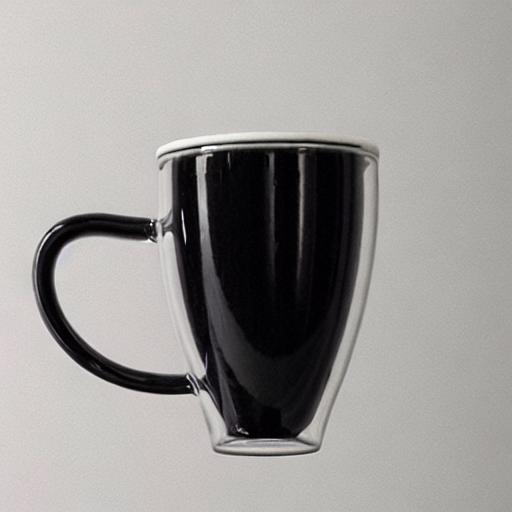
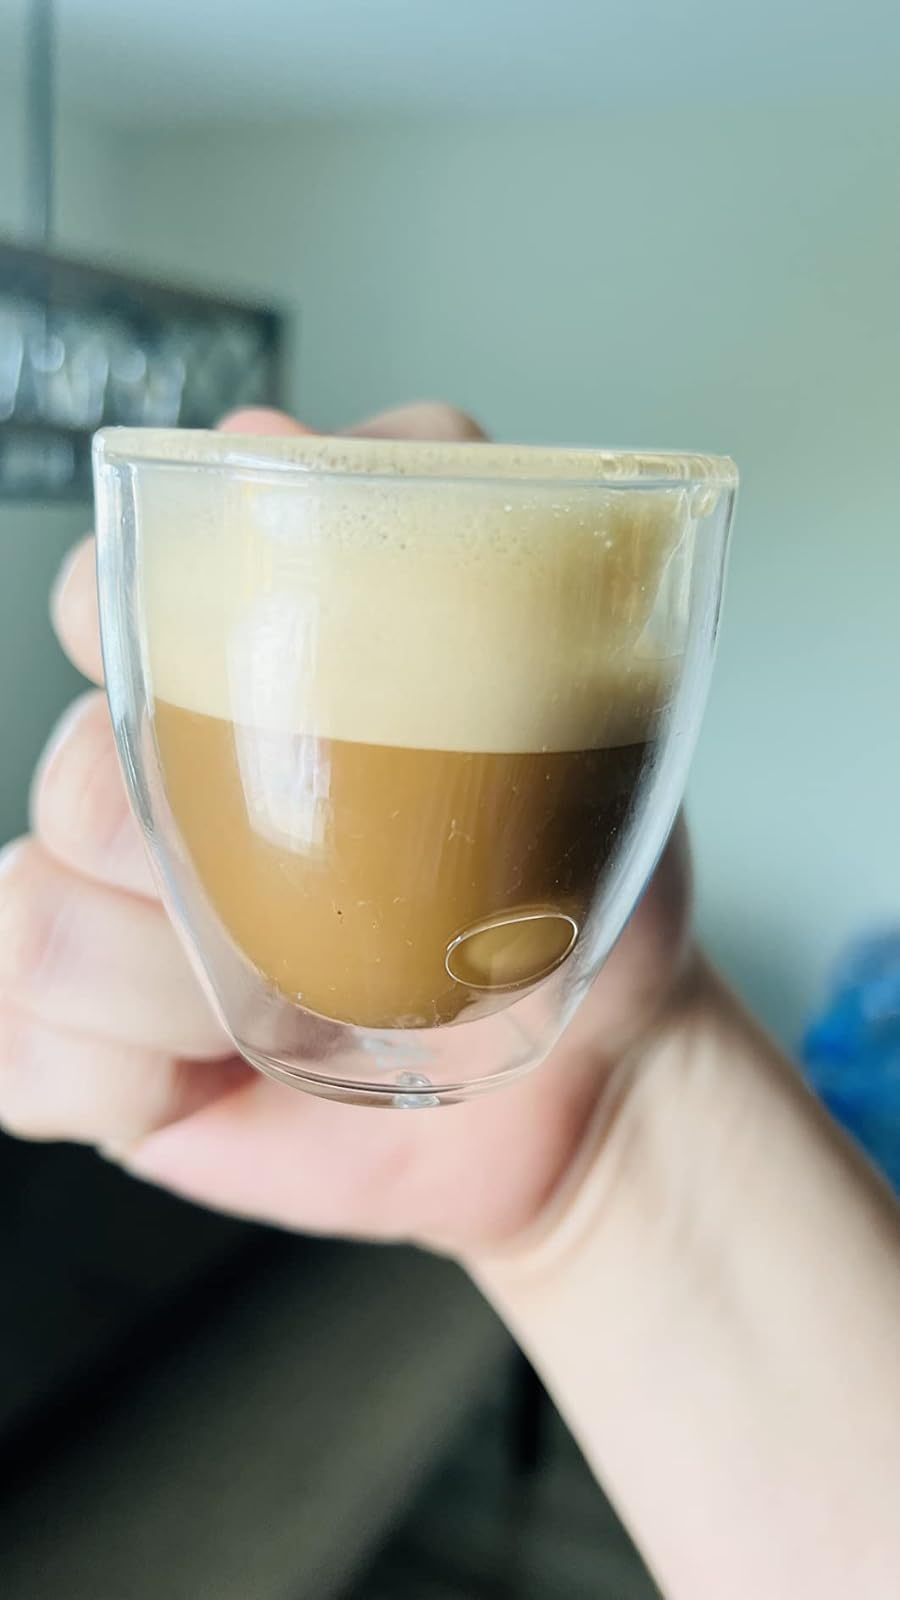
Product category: items_mug
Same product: no